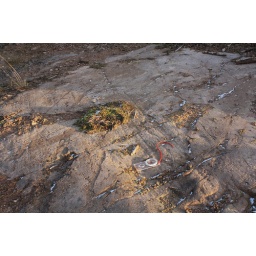
Scratched rock beside an excavated road